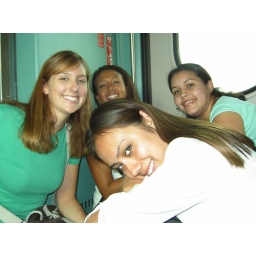
sitting in the corner on the train